Gilroy, California

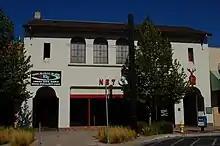
A compact building with white walls, round windows, and a brown roof

According to the United States Census Bureau, the city has a total area of , of which is land and 0.06% is water.